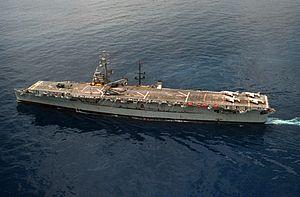
Le Dédalo était un porte-avions et navire amiral de la Marine espagnole, le second navire de ce type en Espagne après le premier Dédalo, porte-hydravions et dirigeables qui prit part à la bataille d'Alhucemas en 1925.